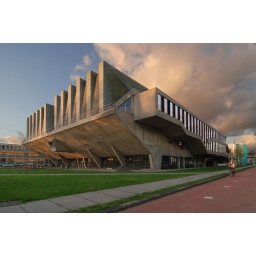
De kikker in het gras, ontworpen door Architectenbureau van den Broek en Bakema.